Business route

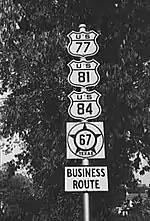
1939 photograph of a business route in Waco, Texas, United States

A business route (or business loop, business spur, or city route) in the United States is a short special route that branches off a parent numbered highway at its beginning, continues through the central business district of a nearby city or town, and finally reconnects with the same parent numbered highway at the business route's end. Their designation is often intended to direct traffic to the business districts bypassed when a new highway is constructed some distance away.